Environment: real
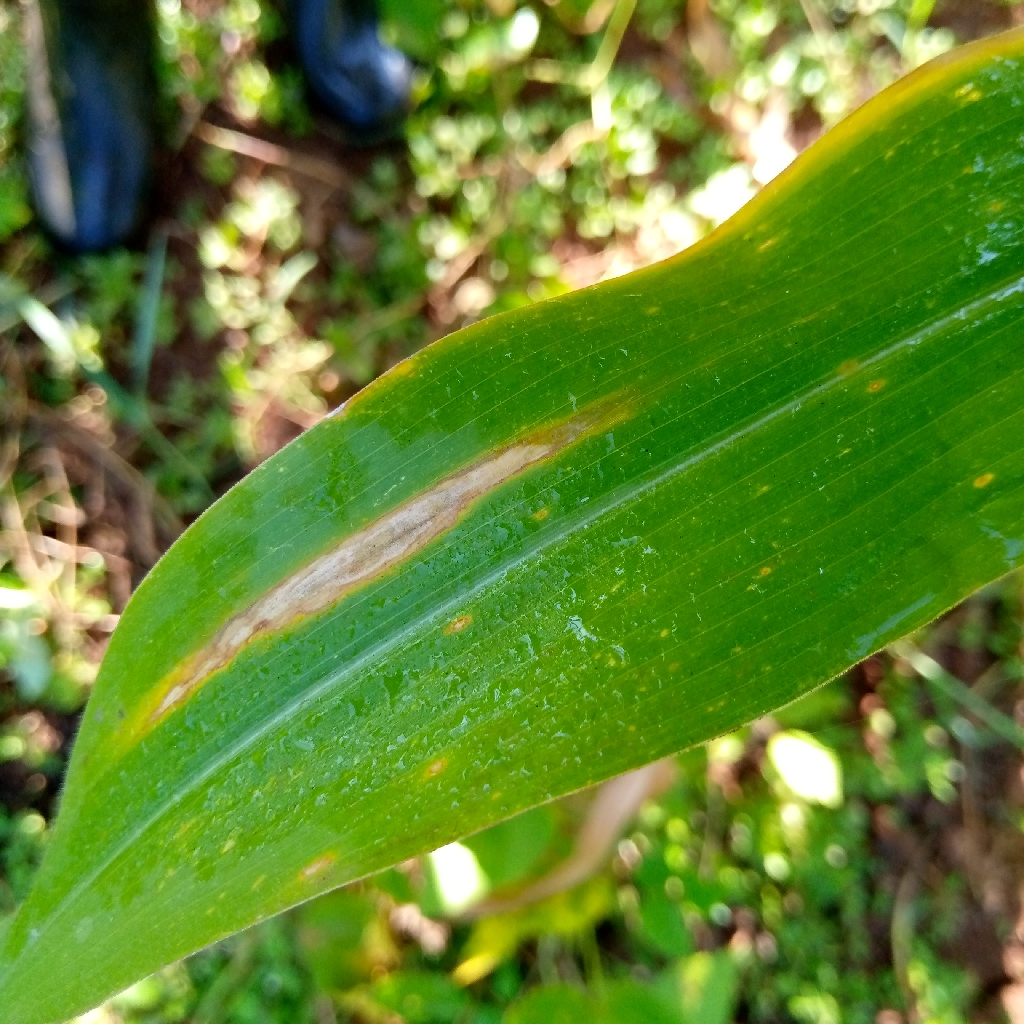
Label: northern_corn_leaf_blight